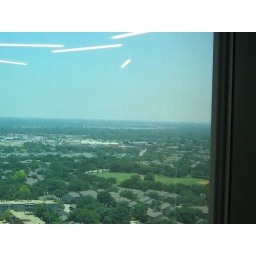
white rock lake in the distance